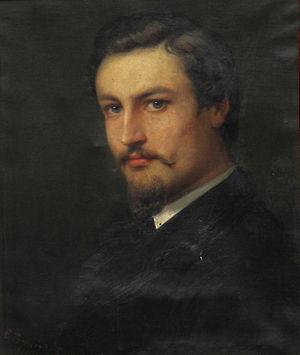
Johannes Friedrich Heinrich Schmidt était un linguiste allemand qui développa la théorie ondulatoire sur les langues indo-européennes, émise en 1872, relative au développement du langage.